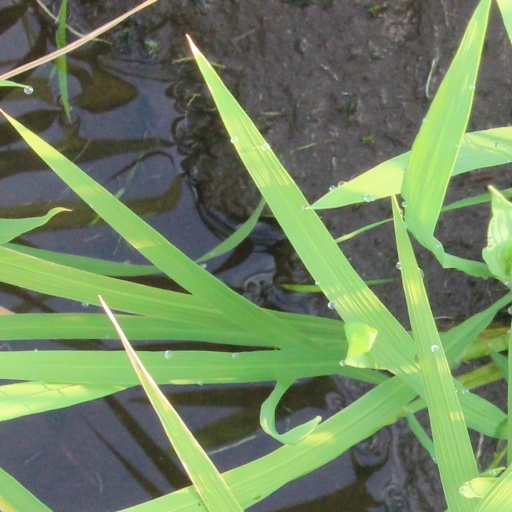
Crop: rice